Lebanese Council of 1736

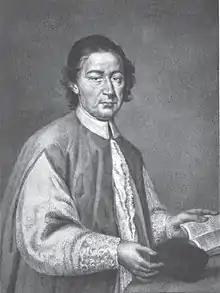
Yusuf ibn Siman as-Simani, a Maronite himself, presided over the Council of Lebanon

Finally, there was a conflict between a faction of the Maronite clergy who wanted to reform the Church and those who sought to keep the existing structure in place. To a certain extent, this came out of a generational split between a generation of younger clerics who had for the most part attained a higher degree of education in Aleppo or Rome and older clergy who had been born in the middle of the seventeenth century. The first group counted among its proponents many members of the Lebanese Maronite Order, such as Abdallah Qara'ali, as well as Latin missionaries, who hoped to bring the Maronite Church into closer compliance with the reforms issued by the Council of Trent between 1545 and 1563.